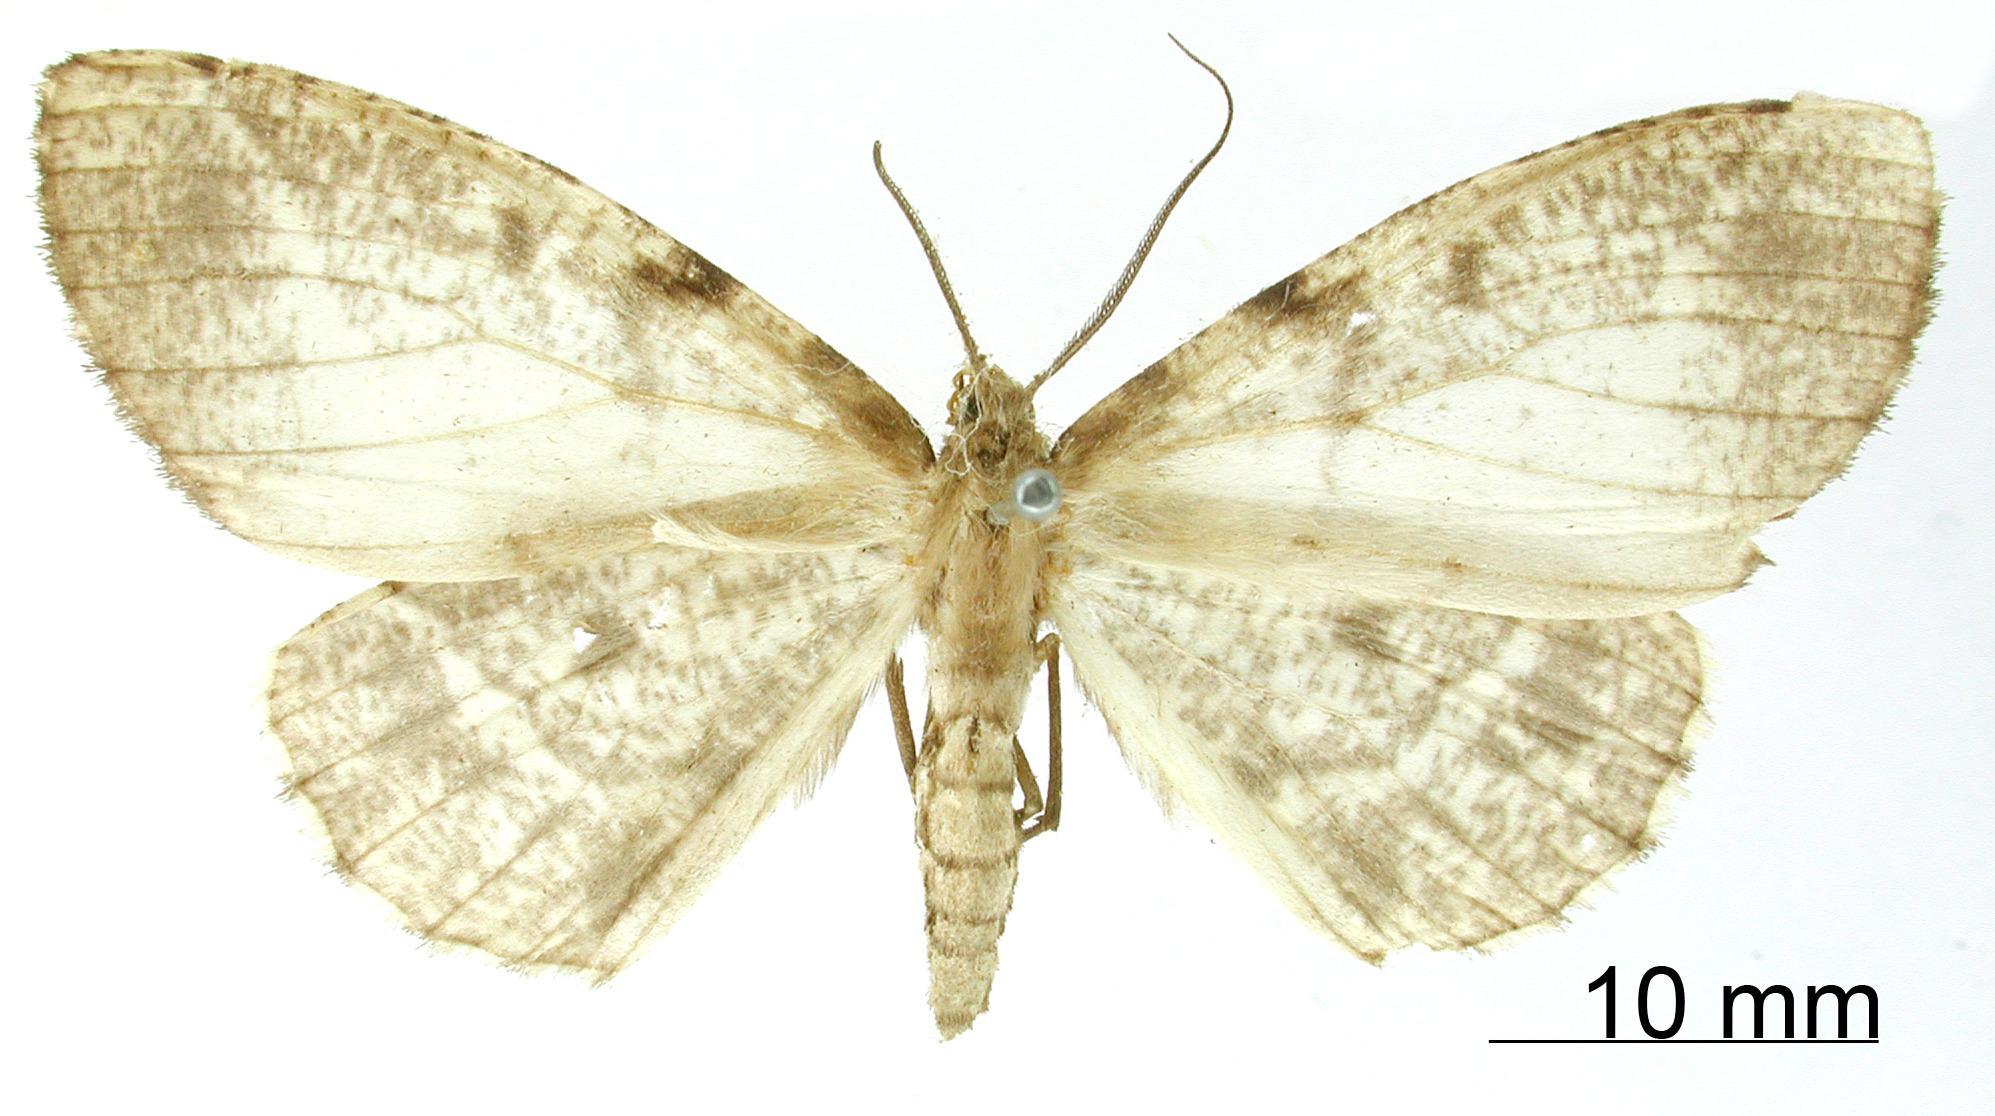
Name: Nephodia albidior
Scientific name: Nephodia albidior Dognin, 1908
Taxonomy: Animalia, Arthropoda, Insecta, Lepidoptera, Geometridae, Ennominae
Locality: Santo Domingo, Carabaya, Peru, Peru